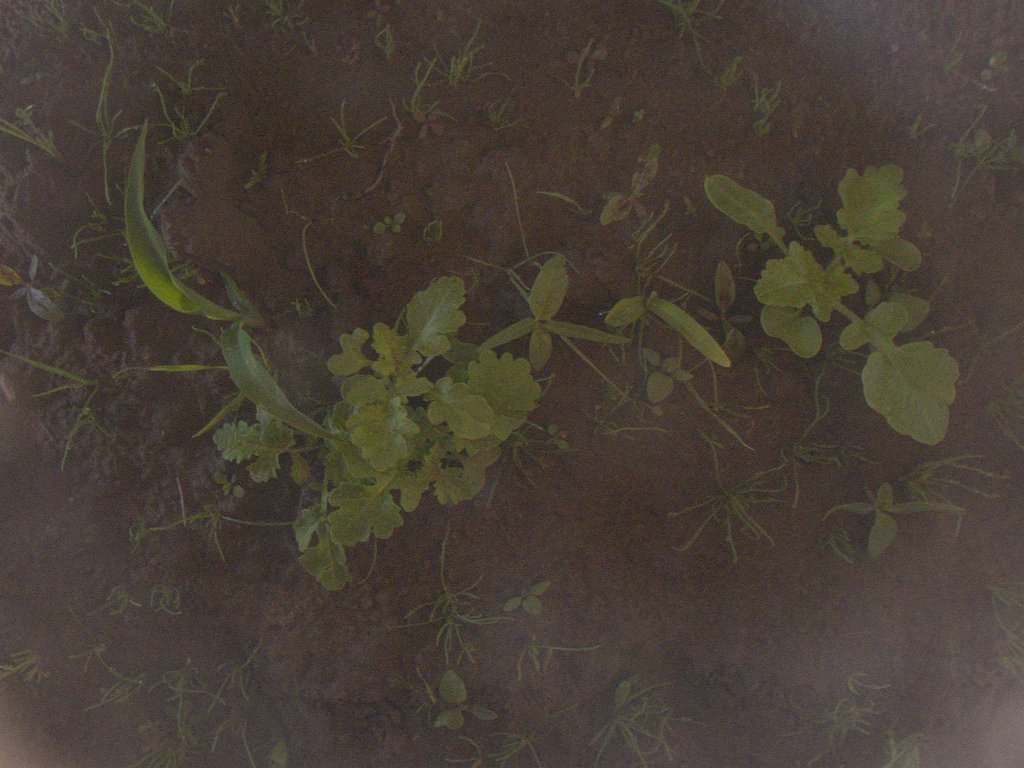
Crop: maize
Objects: maize, stem_maize, maize, stem_maize